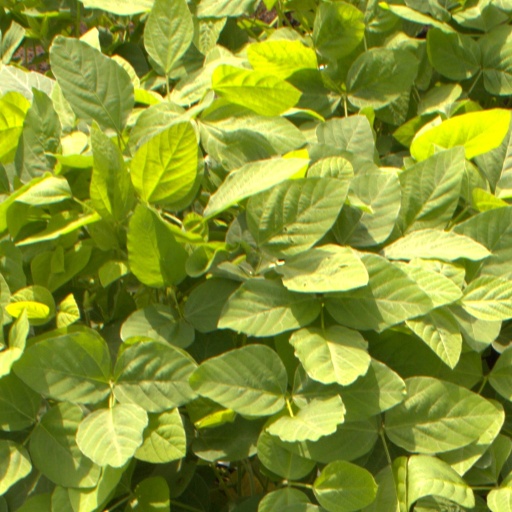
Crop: soybean